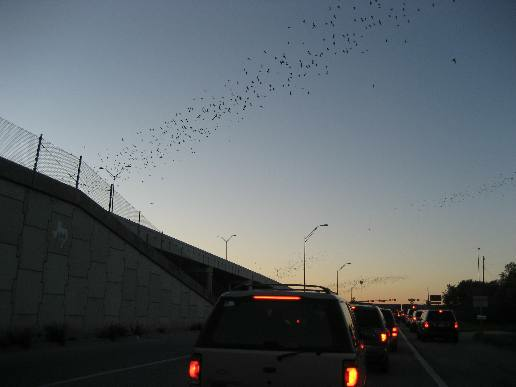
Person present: No